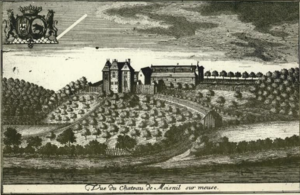
ancienne gravure du Château du Moisnil
Le château du Moisnil est un château situé dans le village de Maizeret.